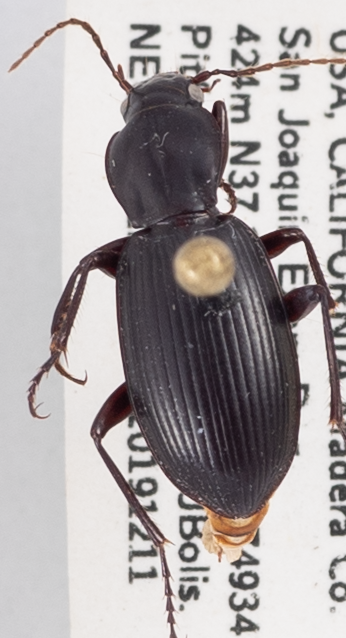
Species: Pterostichus panticulatus
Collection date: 2019-12-11
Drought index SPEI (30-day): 0.71
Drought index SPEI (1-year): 0.39
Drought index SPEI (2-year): -0.1